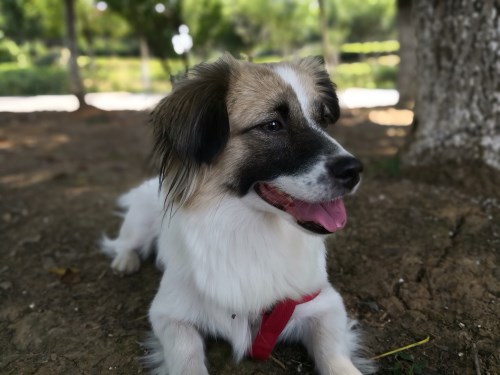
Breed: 480-n000125-Pekinese